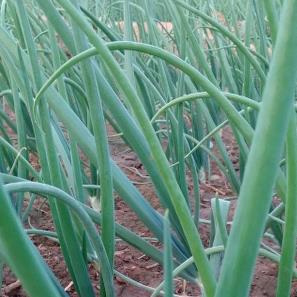
Crop: Onion
Condition: healthy-leaf